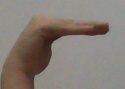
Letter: haa